Christian Brothers' College, Perth

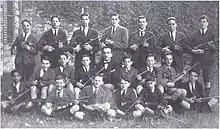
CBC Perth violin club, 1922.

In the early days of CBC Perth music, dancing and elocution were available as extras, over and above the mainstream subjects and sport. These cultural activities, whilst presented in the college prospectus as worthy additional refinements, had a very marginal position in the schools early years. Lessons were taught seldom by brothers, and more commonly by visiting teachers, instead the brothers created highly polished verse-speaking and singing choirs to engage their students in the Arts.